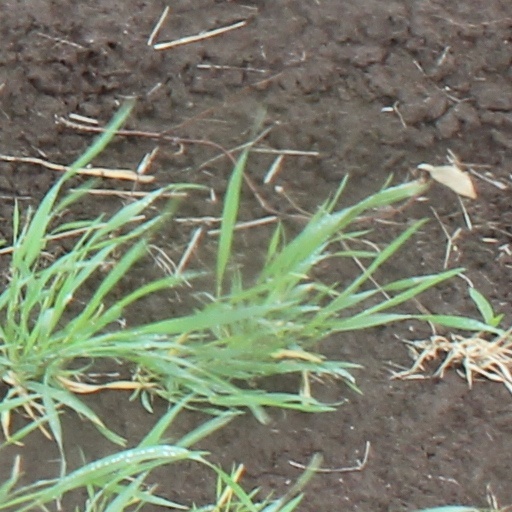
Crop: wheat